Rork

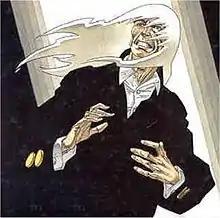
Rork

Rork is a series of eight graphic novels by German comic author Andreas. It is also the name of the protagonist of the series.